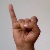
The image shows a hand gesture representing the letter 'I' in Indian Sign Language.